David VII

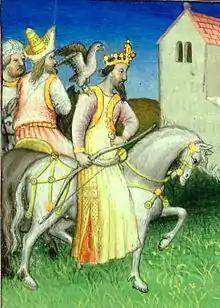
David VII on a hunt. A miniature from Marco Polo's "Livre des merveilles", c. 1410 (BNF Fr2810, f. 8r)

The territory of the Caucasus, and as part of it the Kingdom of Georgia itself, became the scene of war between Hulegu and the Khan of the Golden Horde Berke in the following years. David Ulu provided his support for the conflict between the Il-Khanate and the Golden Horde in 1263-1265. In 1263, King David's troops participated in the defense of the Siba fortress against the Golden Horde. In 1265, his troops, as the vanguard of the Ilkhanate army, defeated Berke and pushed his troops out of Shirvan. As Hulegu died in the same year, Berke began to prepare a major offensive. The following year, his army penetrated into Georgia, but the offensive was abruptly stopped due to the death of the khan in the vicinity of Tbilisi. However, Georgia's troubles continued, but now with the Ilkhanate. The nobles were encouraged to rise up against the crown, which naturally facilitated Mongol control over the country. In the same year, 1266, Sargis Jaqeli, prince of Samtkhe, who ruled city of Akhaltsikhe, received special protection and patronage from the new ilkhan of Abaqa Khan. In this way, Sargis was elevated to the rank of David and Georgia was torn into three entities.